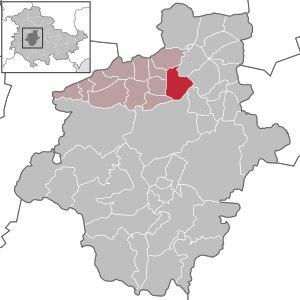
Bufleben est une commune allemande de l'arrondissement de Gotha en Thuringe, faisant partie de la communauté d'administration Mittleres Nessetal.